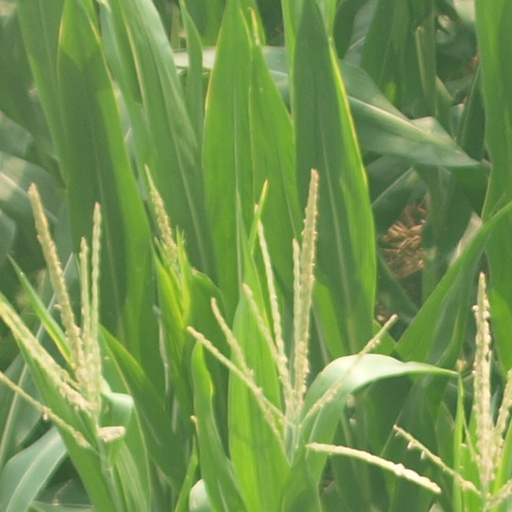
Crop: maize; corn